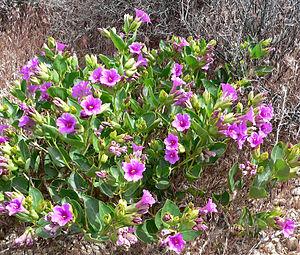
Mirabilis multiflora est une plante pérenne originaire des États-Unis et du Mexique, de la famille des Nyctaginaceae. C'est un buisson dont la racine a été utilisée par les Amérindiens à des fins médicinales.